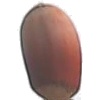
Label: Hazelnut 1